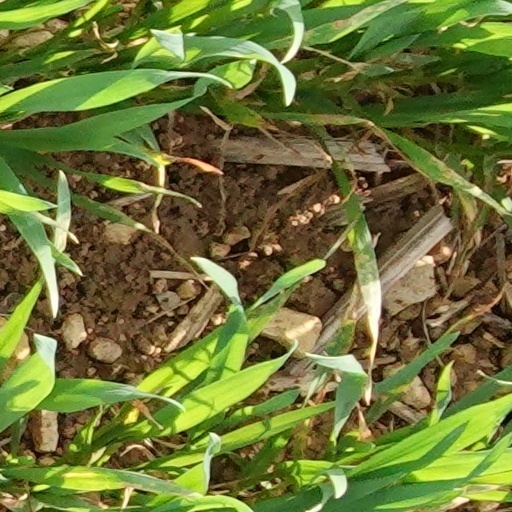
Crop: wheat